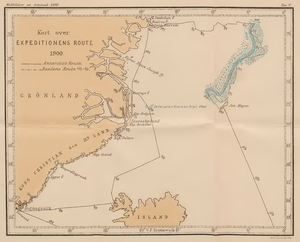
Georg Carl Amdrup est un officier de marine et explorateur arctique danois.